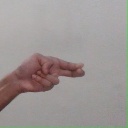
अक्षर: ह